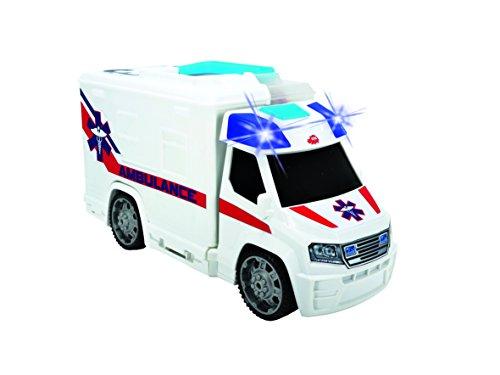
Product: Dickie Toys Push and Play SOS Rescue Ambulance
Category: Toys & Games | Dress Up & Pretend Play | Pretend Play
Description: Rescue and care: on the road with the Dickie Toys Push and Play SOS Ambulance.
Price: $24.77
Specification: ProductDimensions:13x5x7inches|ItemWeight:1.76pounds|ShippingWeight:2.82pounds(Viewshippingratesandpolicies)|DomesticShipping:ItemcanbeshippedwithinU.S.|InternationalShipping:ThisitemcanbeshippedtoselectcountriesoutsideoftheU.S.LearnMore|ASIN:B00U770OXO|Itemmodelnumber:203716000AMU|Manufacturerrecommendedage:36months-15years|Batteries:2AAbatteriesrequired.(included)